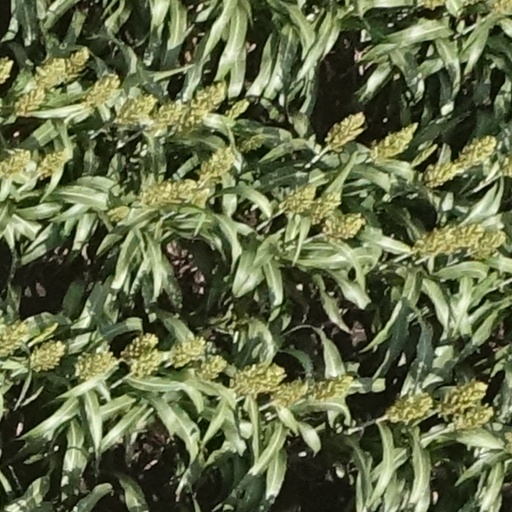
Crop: sorghum